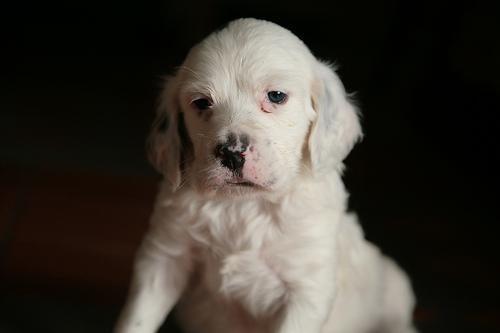
english setter